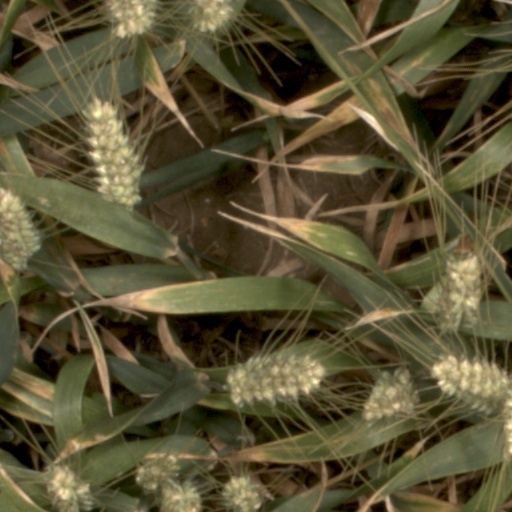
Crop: wheat